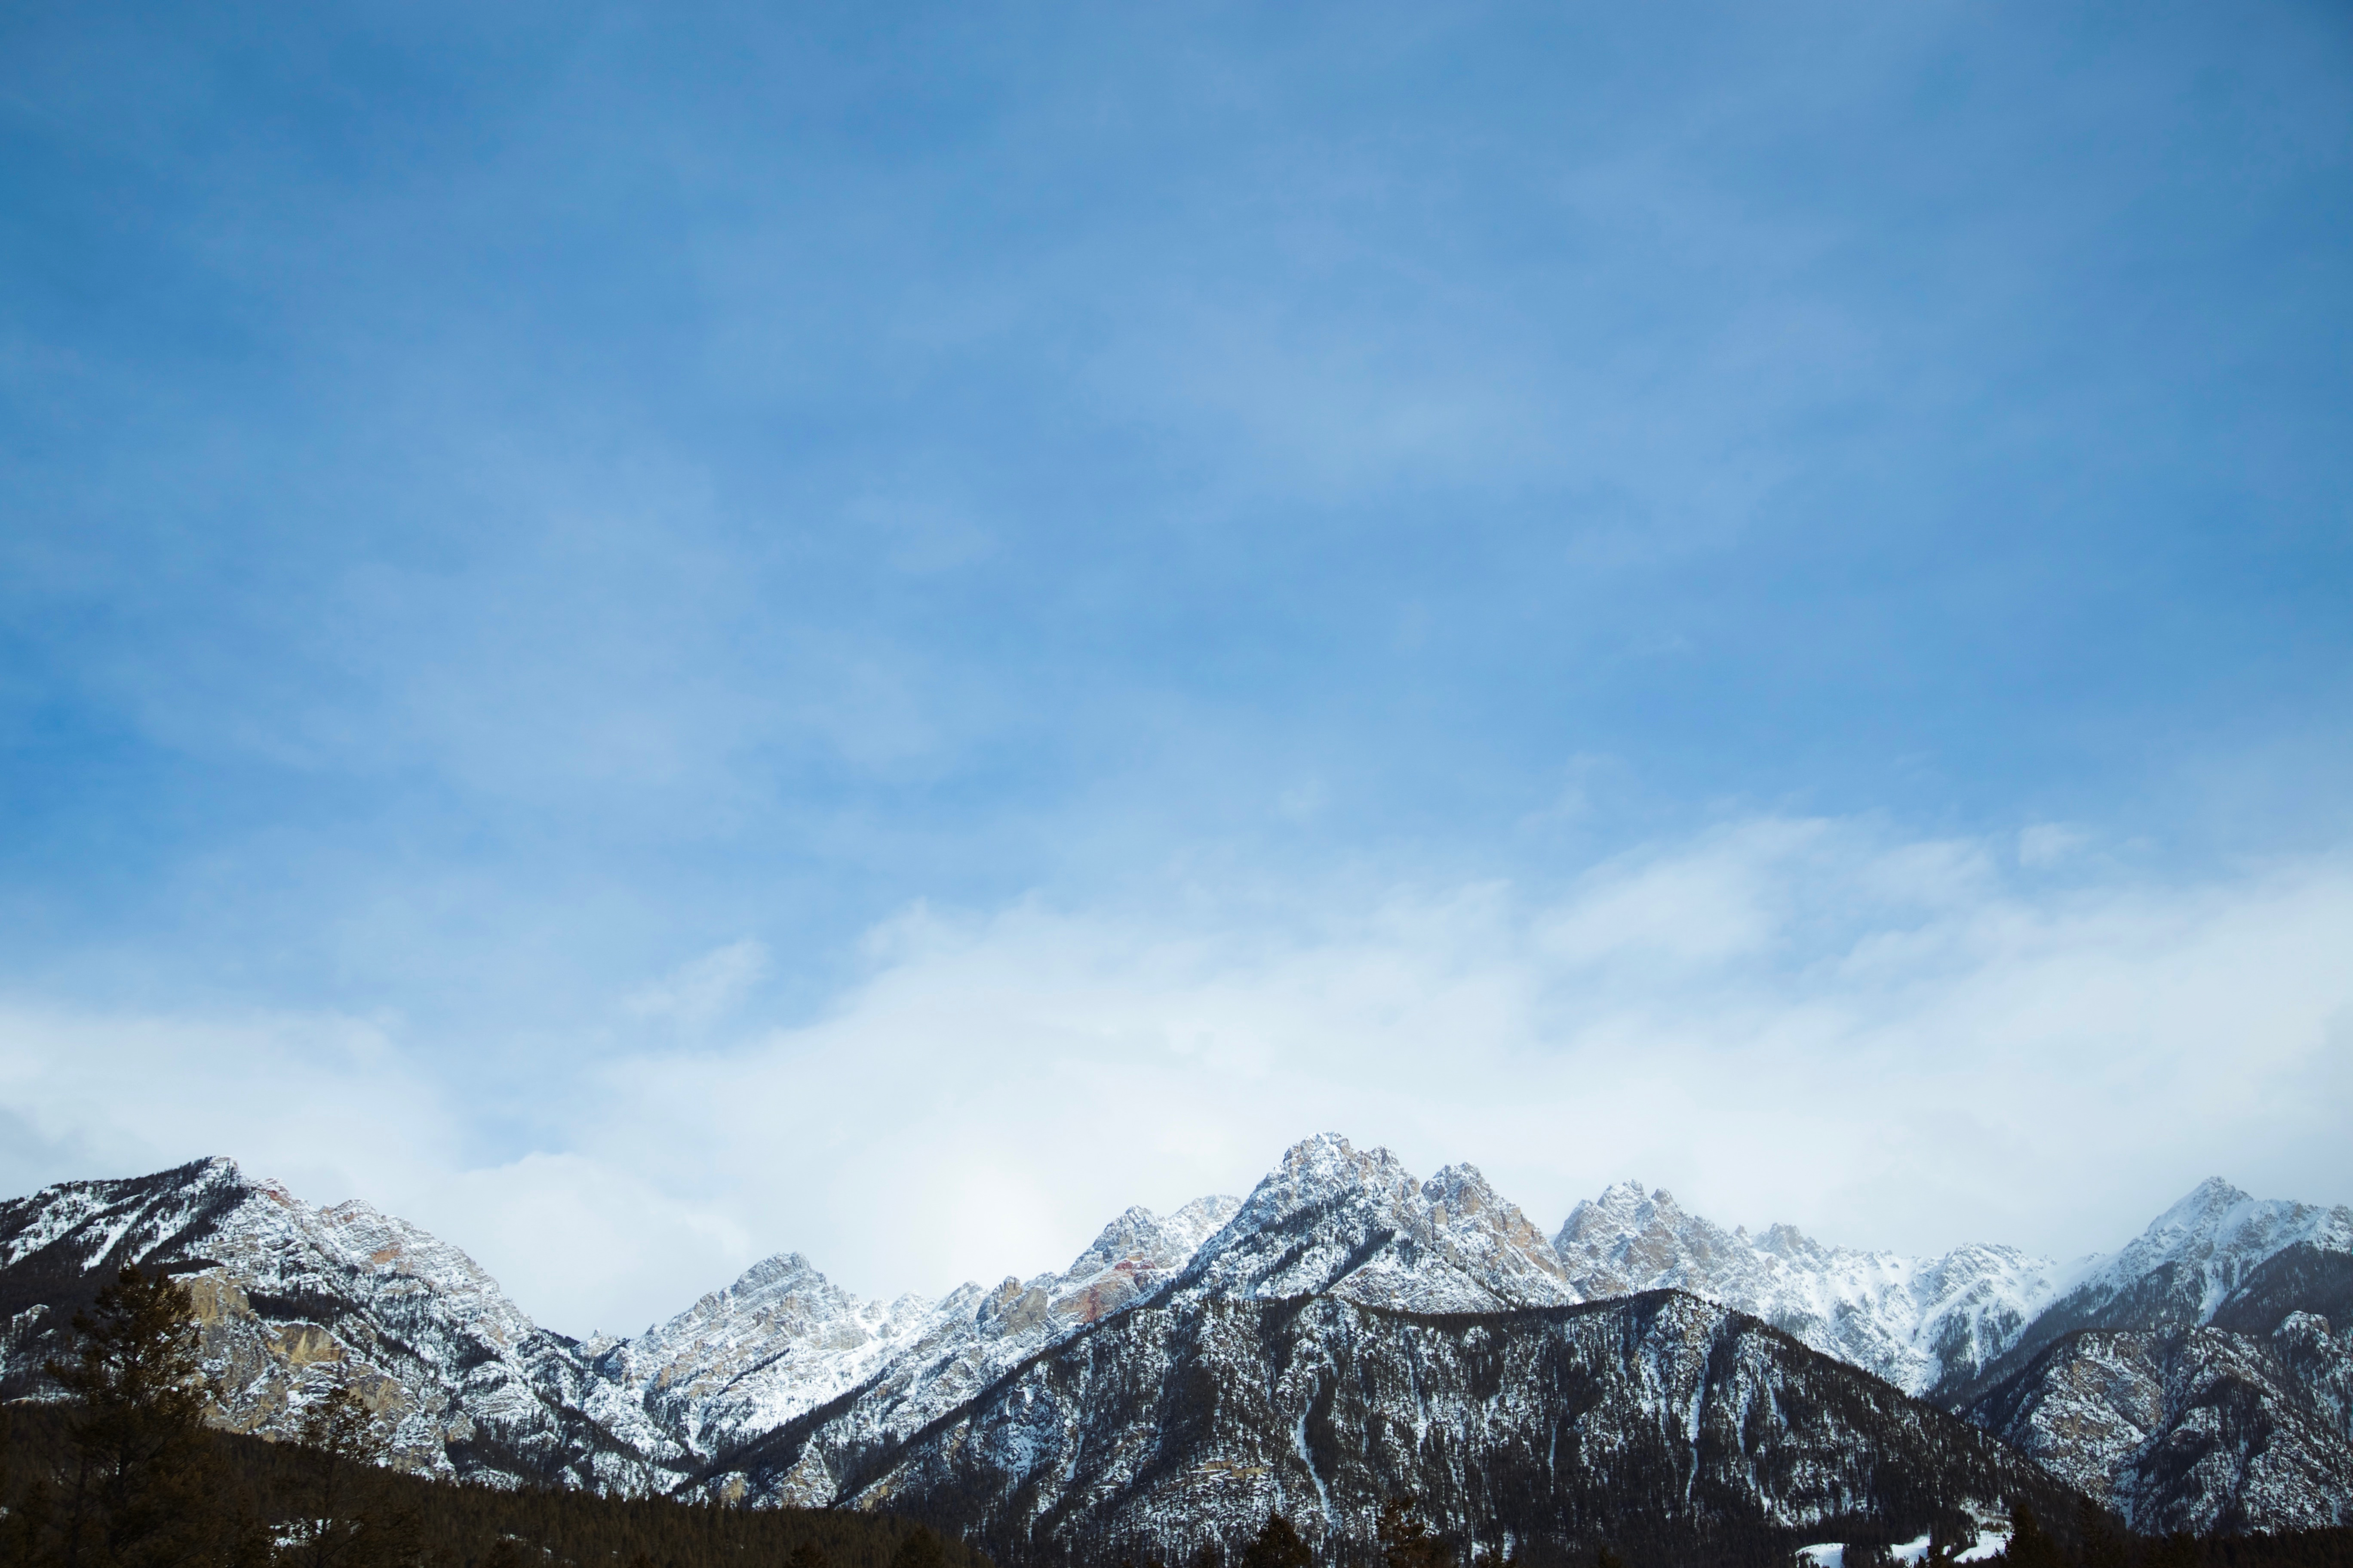
mountain, snow, winter, cloud, sky, mountain range, weather, ridge, summit, blue sky, alps, plateau, landform, geographical feature, mountainous landforms